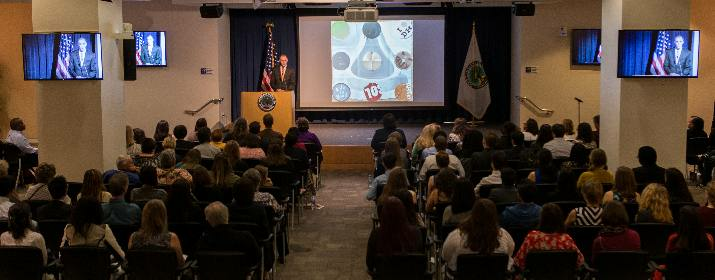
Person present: Yes